Larry Farmer (basketball)

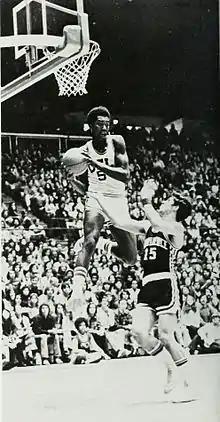
Farmer from 1972 UCLA yearbook

Farmer played at UCLA during the early 1970s under legendary coach John Wooden. He was a teammate of Bill Walton during the era when the Bruins won seven consecutive NCAA men's titles. He was the only player that participated in all the games for the UCLA teams that went 89–1, the best winning percentage in NCAA men's basketball history.